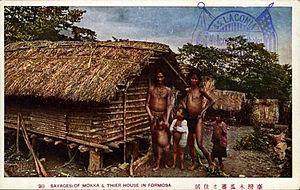
Les Truku sont l'un des aborigènes de Taïwan, officiellement reconnus par la République de Chine. Ils vivent dans la région de Taroko. Ils parlent le seediq, également appelé truku ou taroko, une langue du sous-groupe formosan des langues austronésiennes. Ils sont près de 32 000 individus.